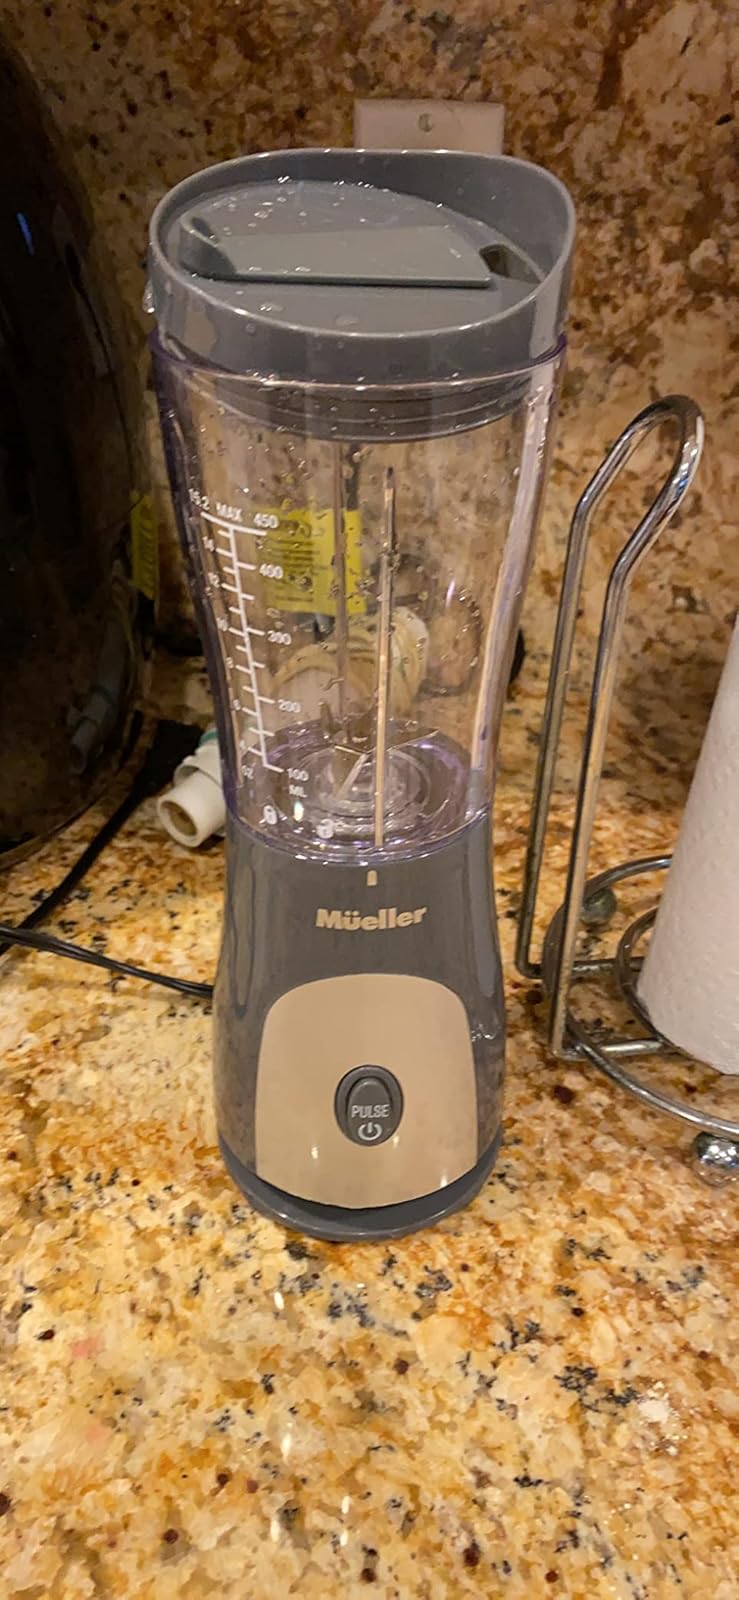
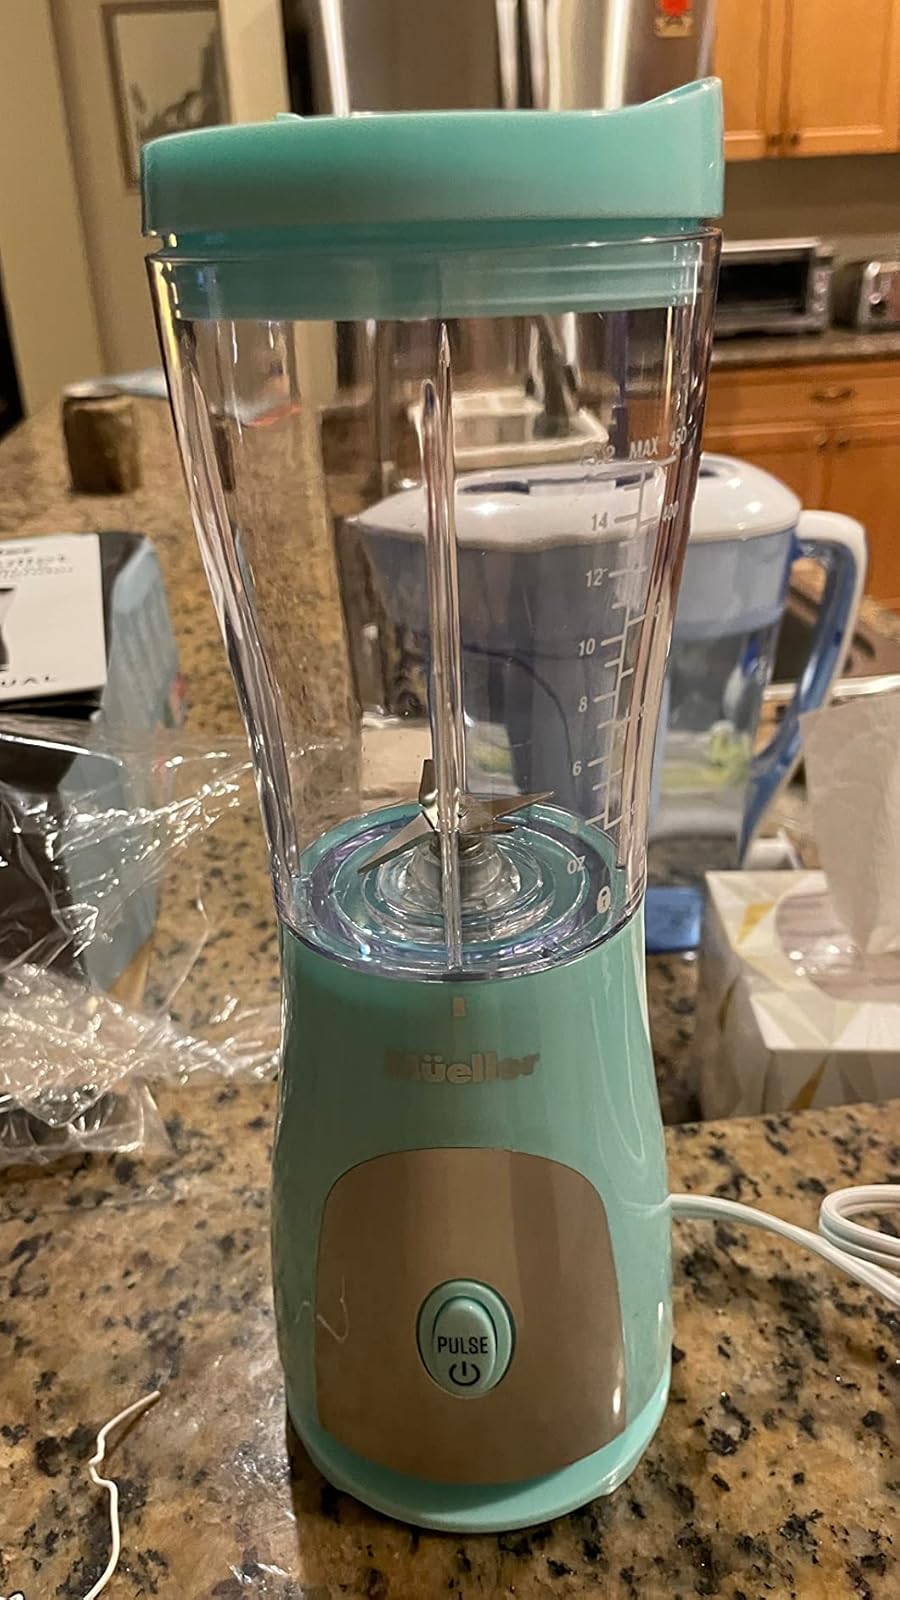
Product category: items_blender
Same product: no